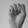
ASL letter: S